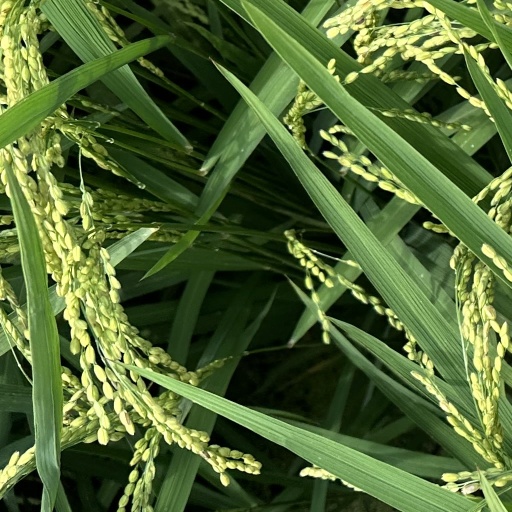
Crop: rice